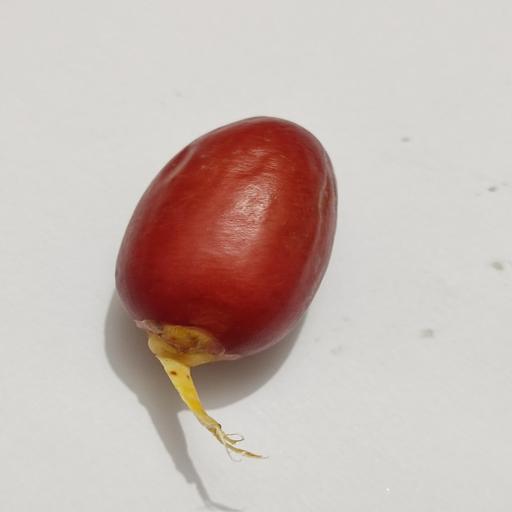
Crop type: Date Palm